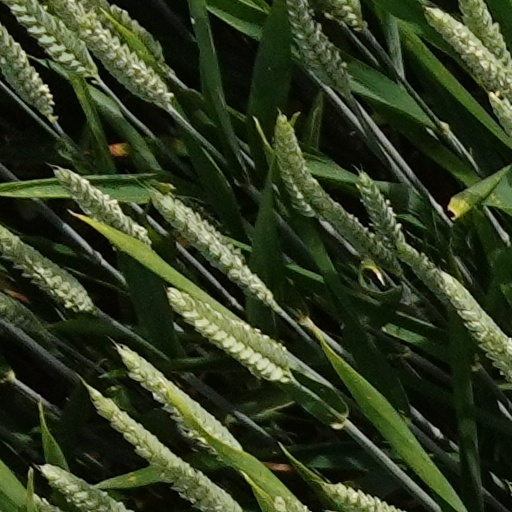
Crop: wheat